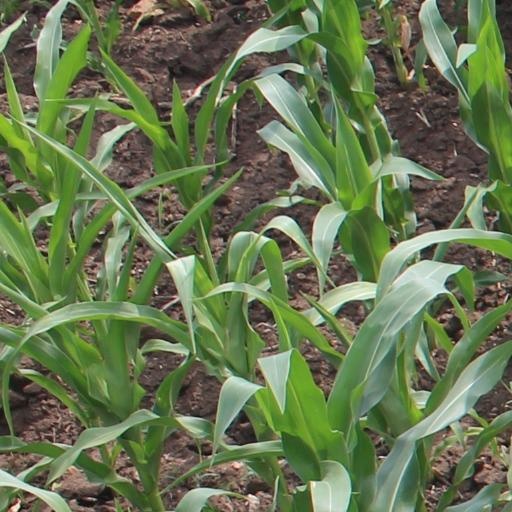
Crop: maize; corn